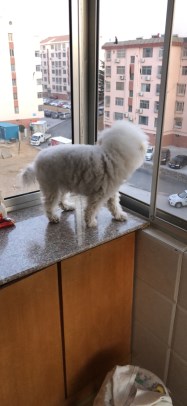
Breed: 3083-n000117-Bichon_Frise